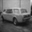
Label: automobile